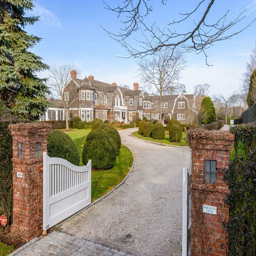
a view of the staggering main entrance and gravel driveway .